Heated humidified high-flow therapy

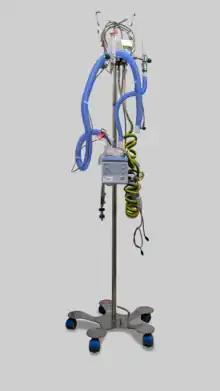

High-flow therapy is useful in patients that are spontaneously breathing but are in some type of respiratory failure. These are hypoxemic and certain cases of hypercapnic respiratory failure stemming from exacerbations of asthma and chronic obstructive pulmonary disease, bronchiolitis, pneumonia, and congestive heart failure are all possible situations where high-flow therapy may be indicated.